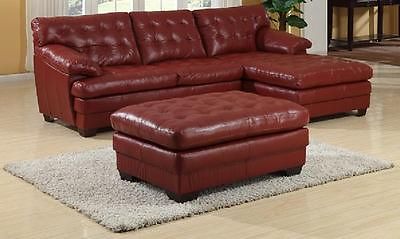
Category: sofa